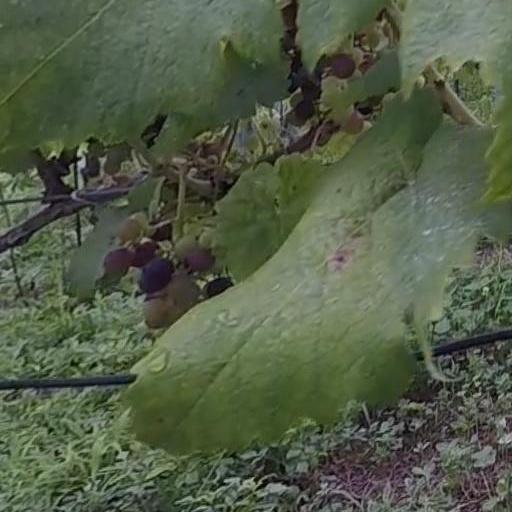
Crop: grape